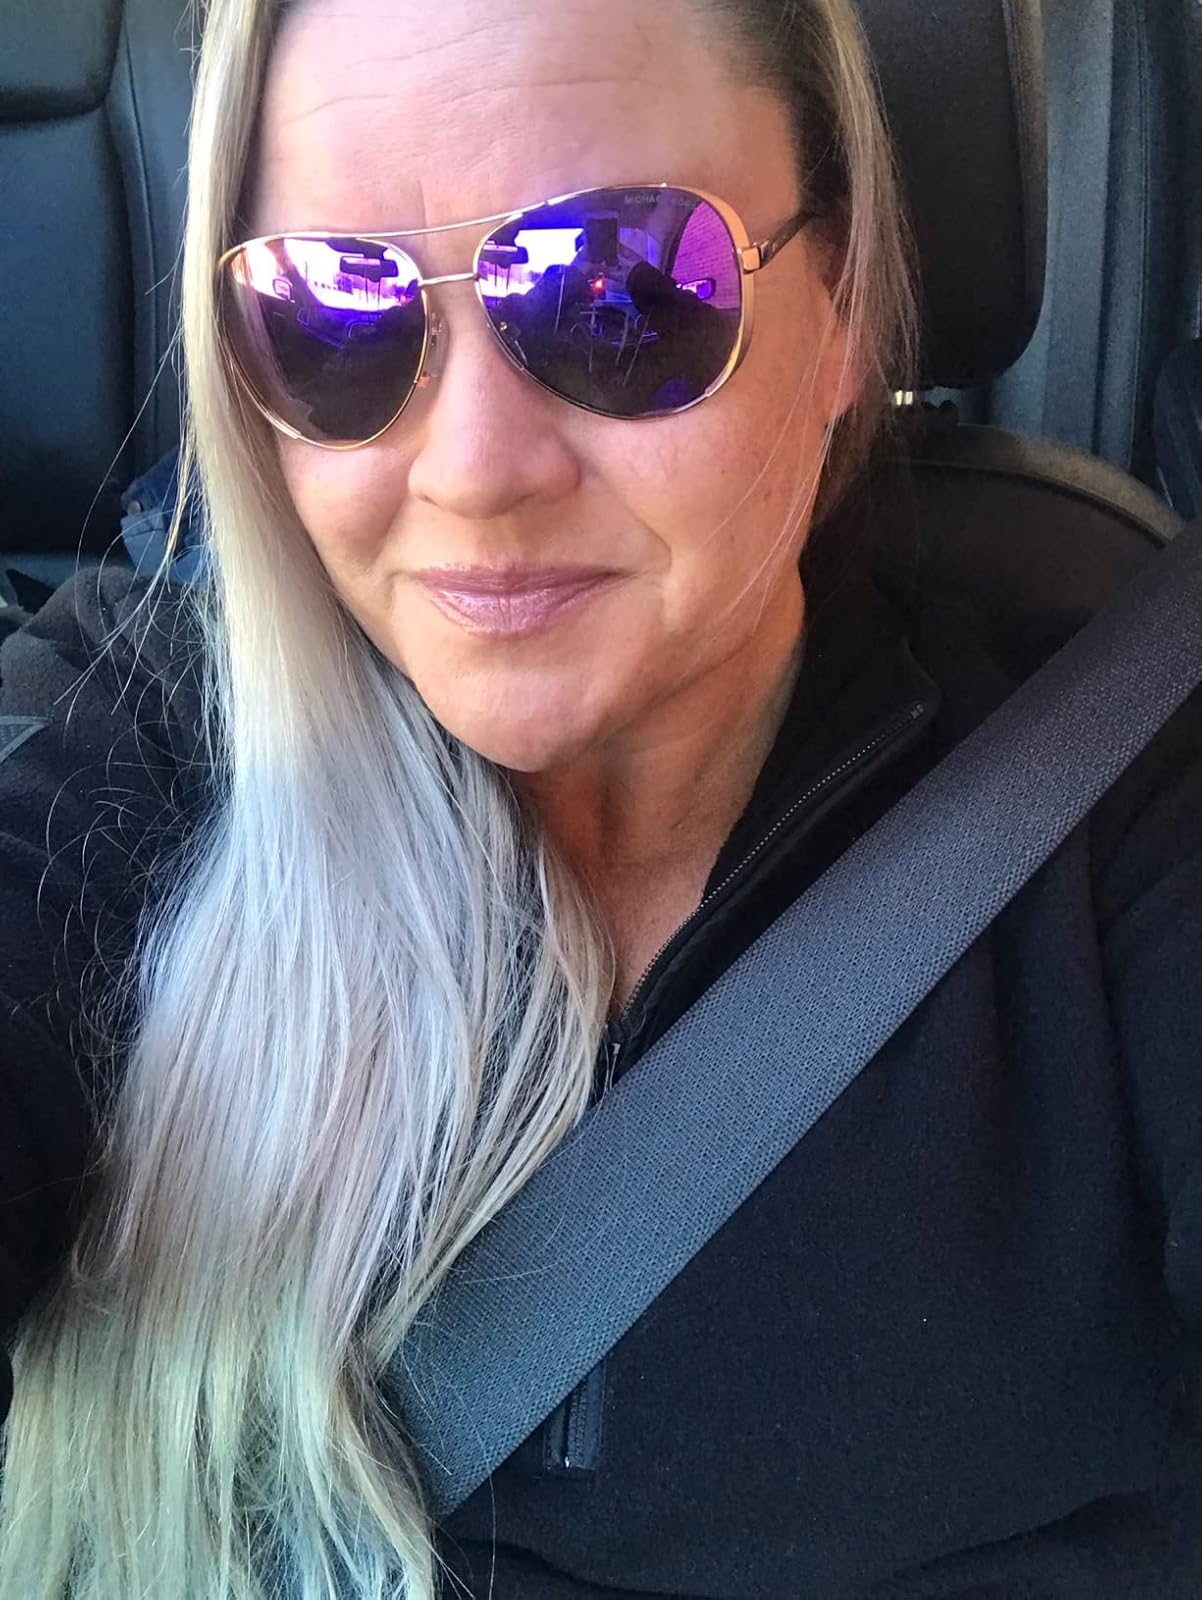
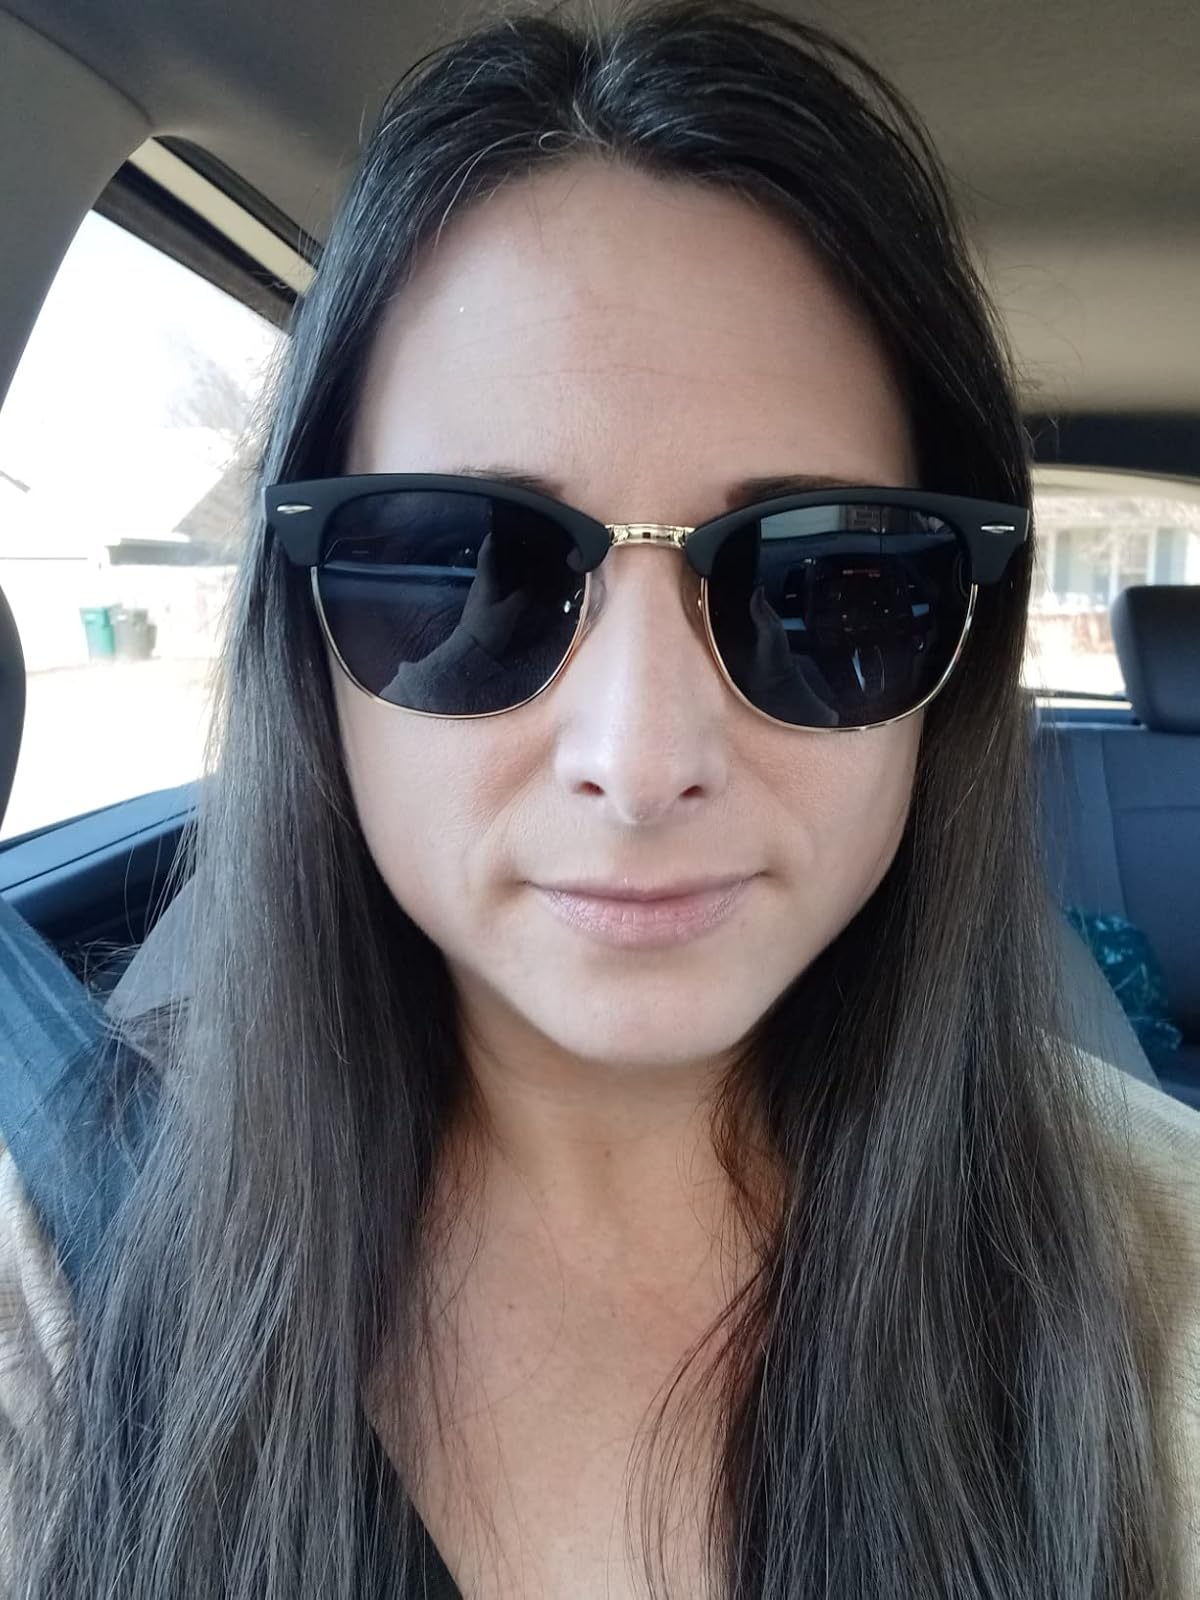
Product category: accessories_sunglasses
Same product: no